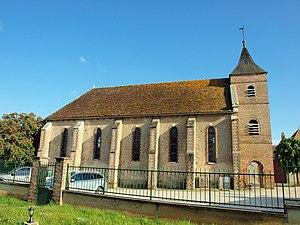
Église Saint Sérotin de Saint-Sérotin (Yonne, France)